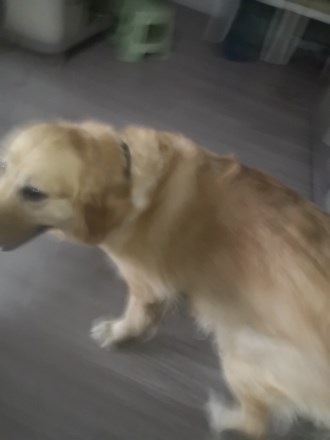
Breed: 5355-n000126-golden_retriever